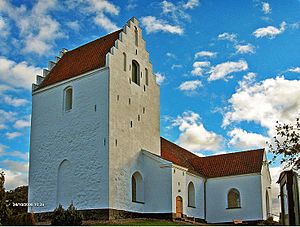
Håstrup Kirke
Håstrup Kirke
Håstrup kirke, Faaborg Midtfyn, fra sydvest
Håstrup Kirke ligger i den østlige del af landsbyen Håstrup ca. 8 km N for Faaborg.